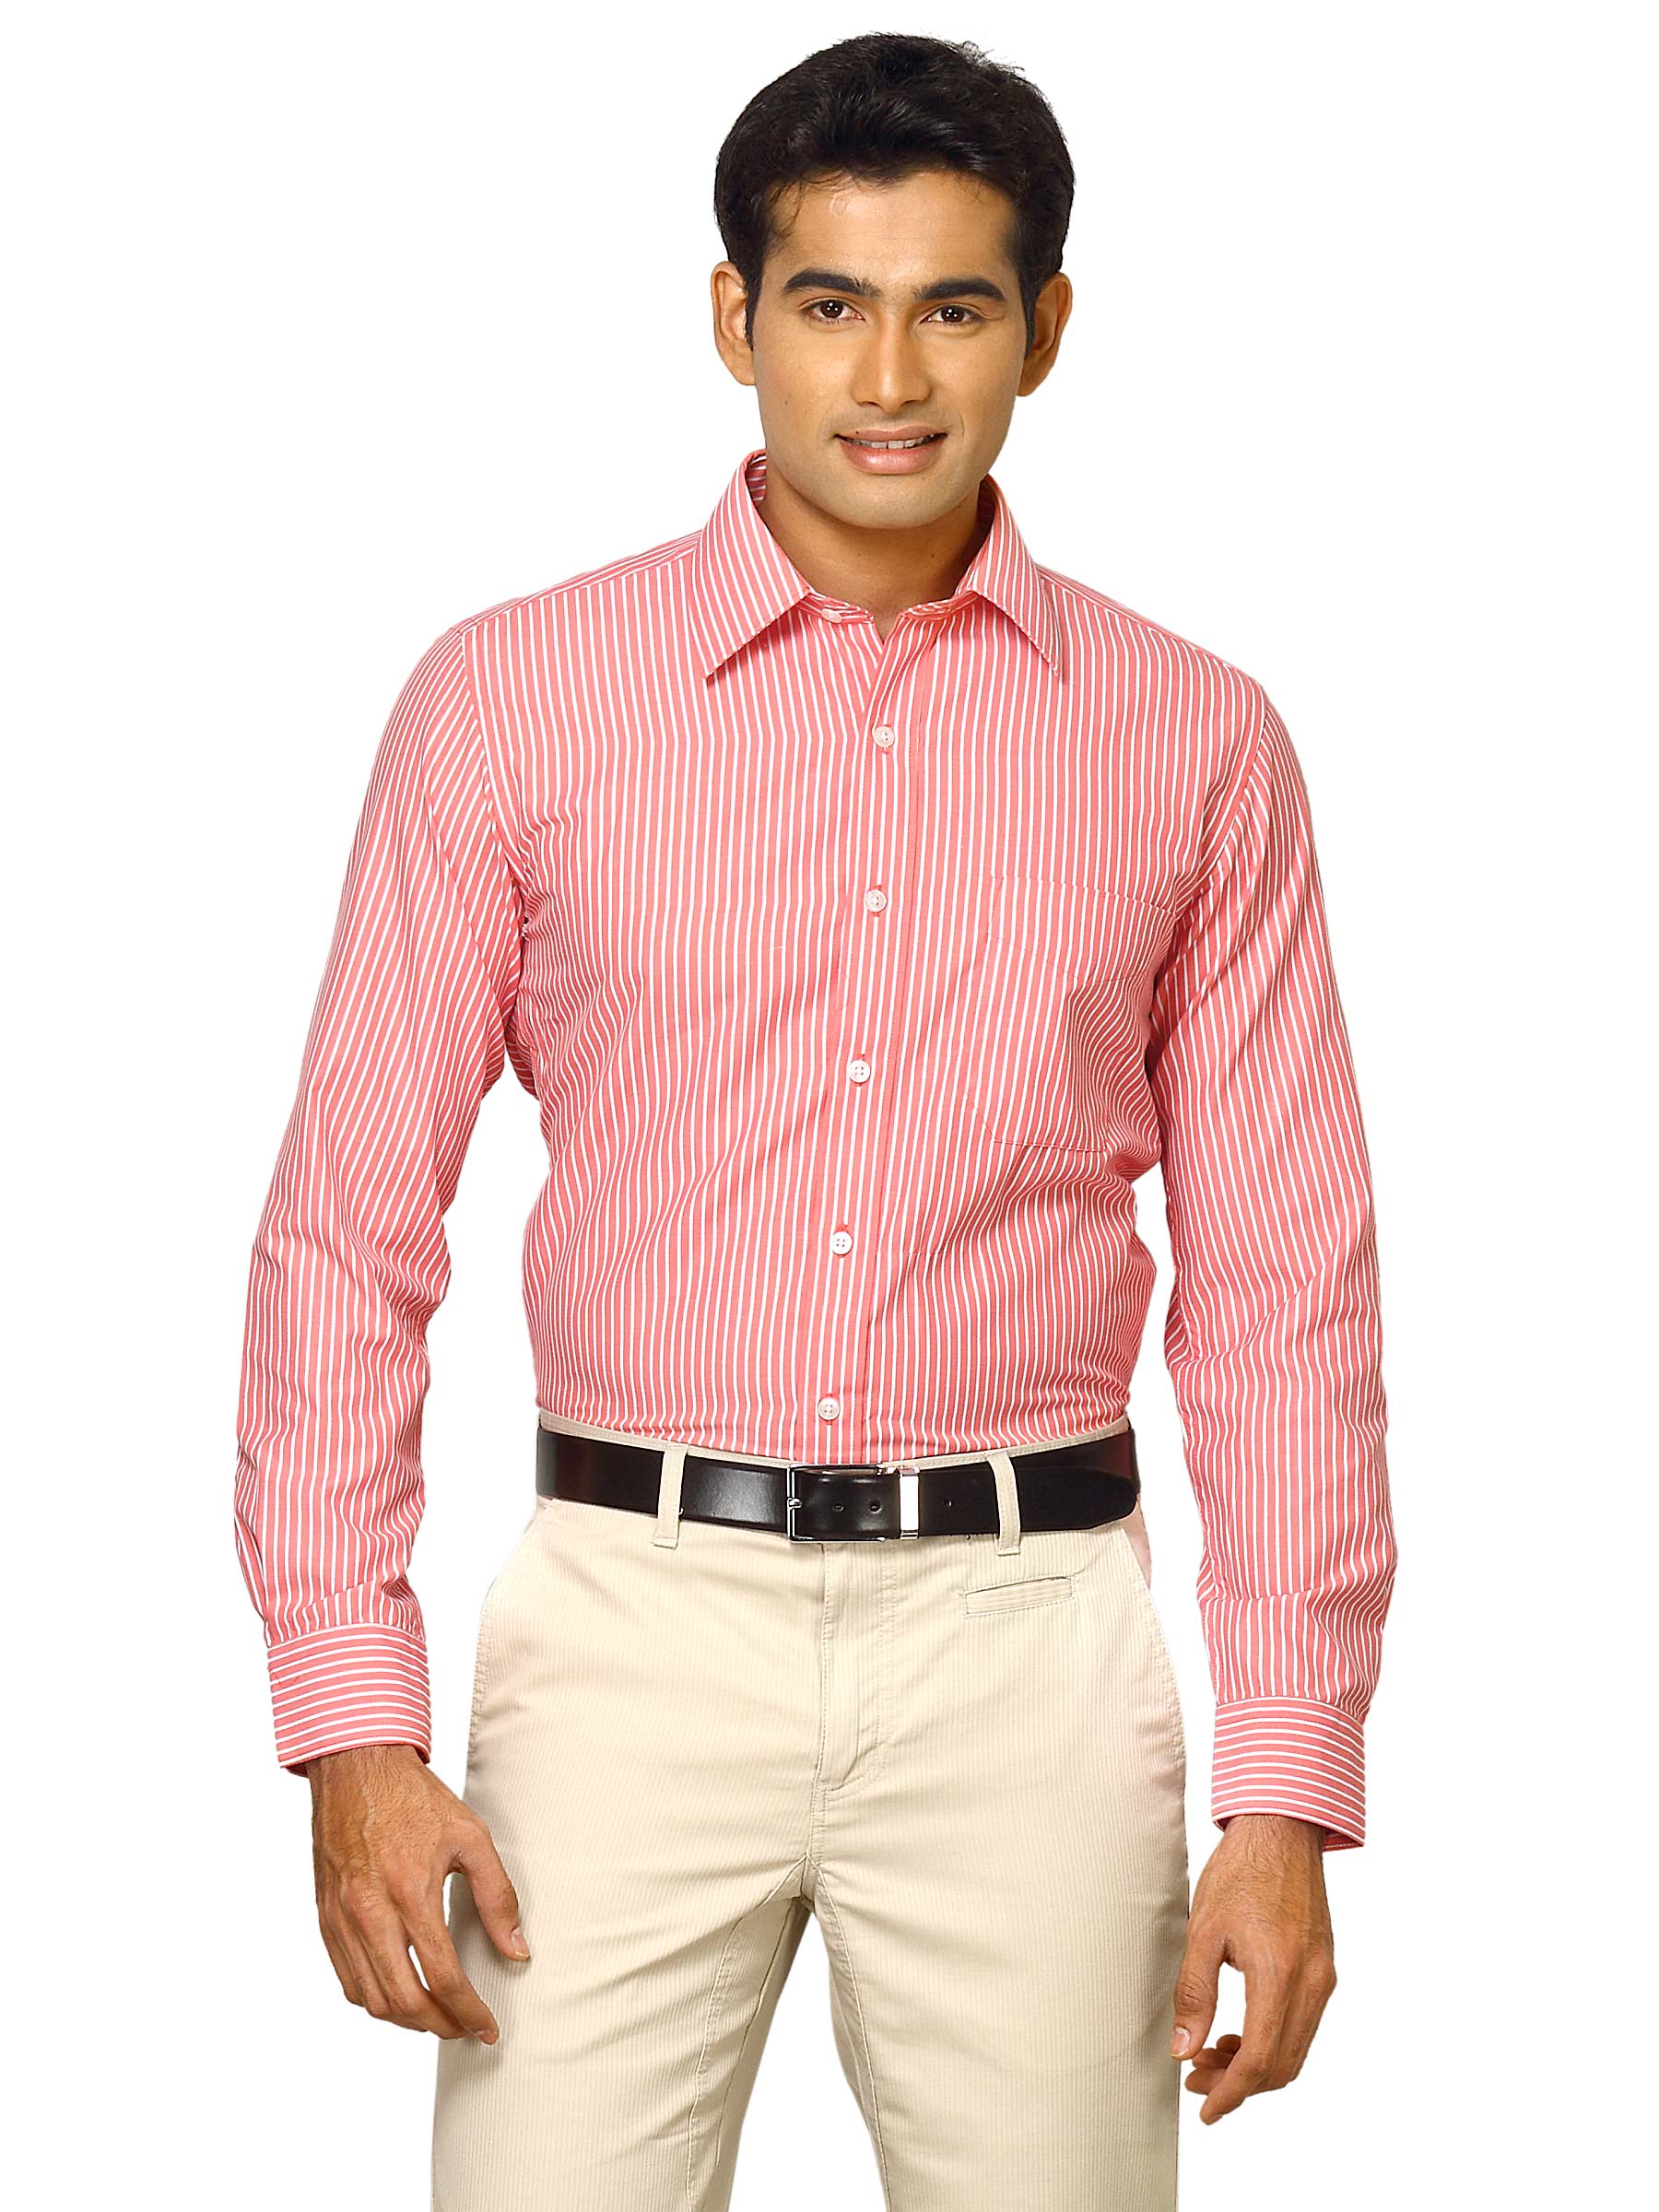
Mark Taylor Men Red Striped Shirt
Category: Apparel / Topwear / Shirts
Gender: Men
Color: Red
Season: Fall 2011
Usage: Formal